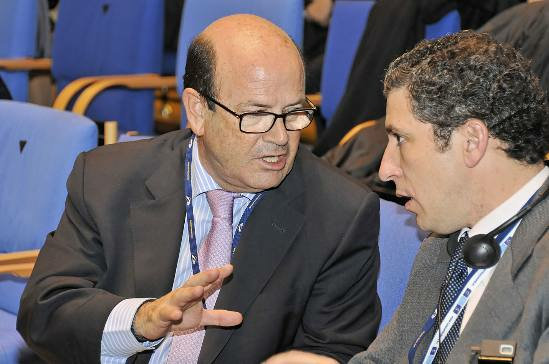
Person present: Yes